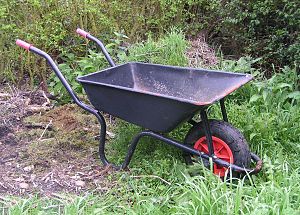
Trillebør
En murertrillebør
En trillebør, hjulbør eller bør er en mindre vogn med hjul foran med støtteben og håndtag bagved. Den bruges til at transportere mindre læs.